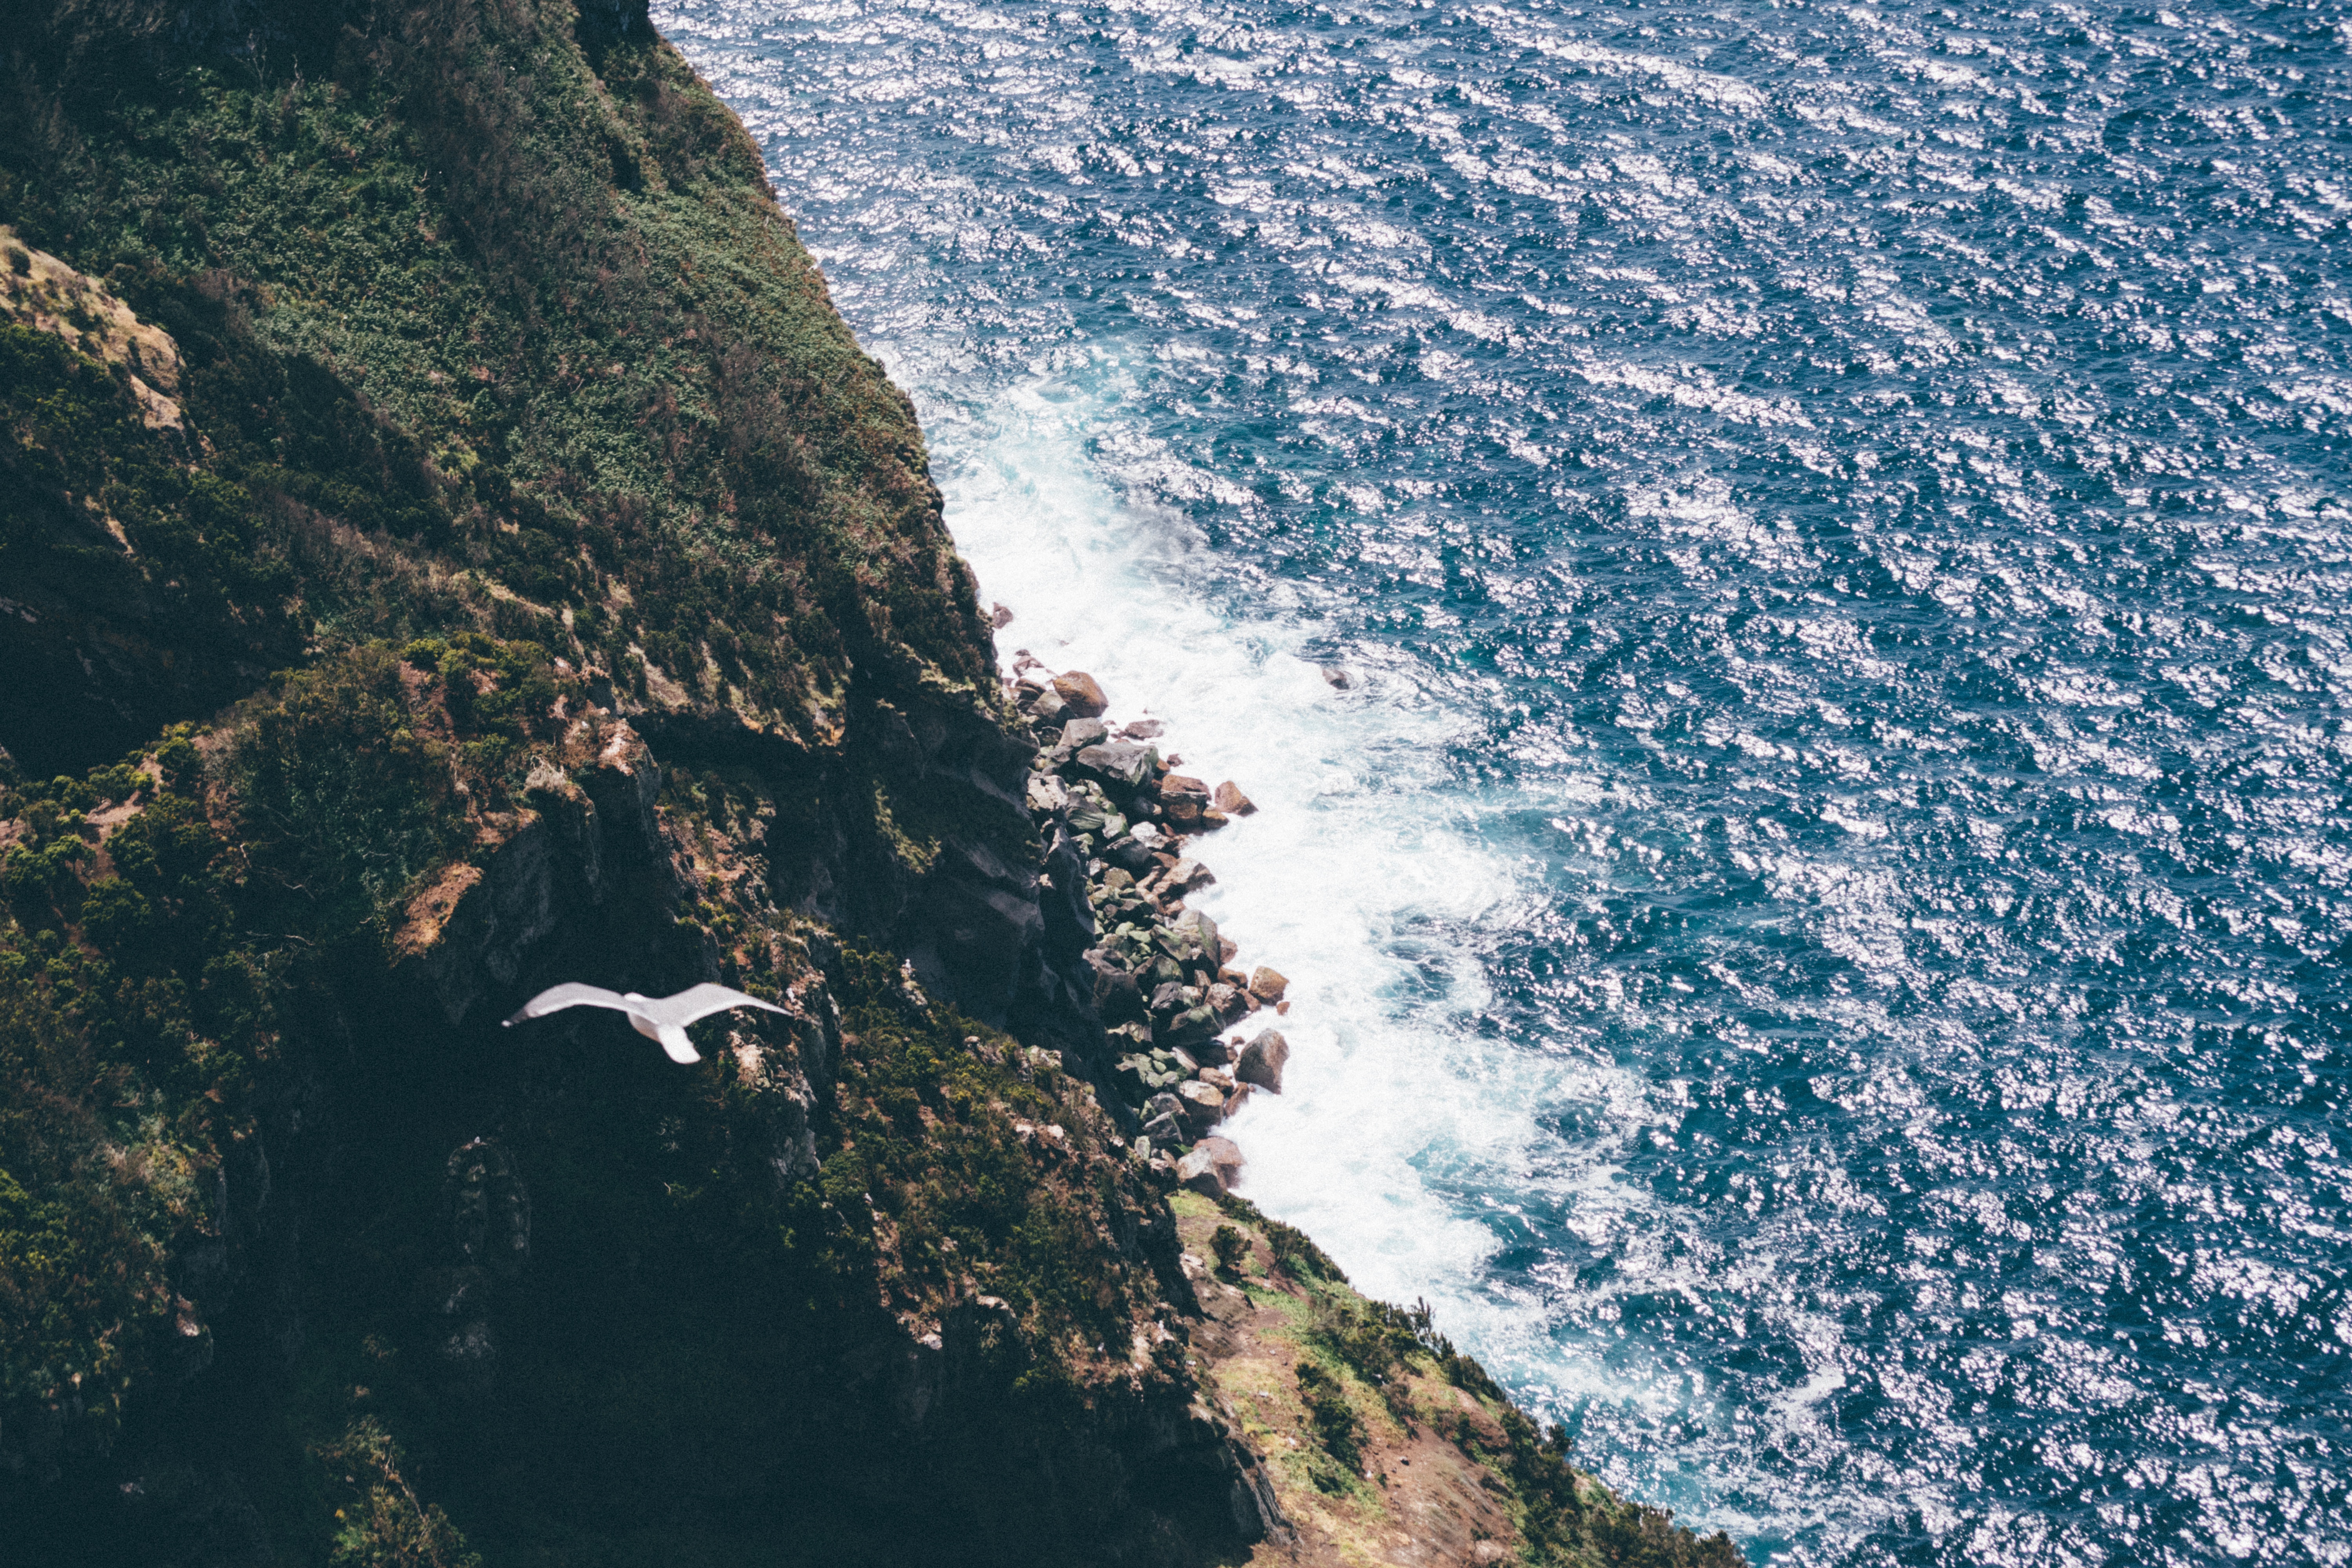
sea, coast, ocean, shore, wave, cliff, bay, fjord, extreme sport, terrain, body of water, cape, aerial photography, wind wave